Faversham Town F.C.

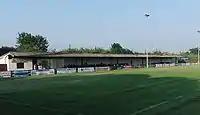
Salter's Lane

The club moved to Salters Lane in 1948. The ground currently has a capacity of 2,000, of which 200 is seated and 1,800 covered. An artificial pitch was installed in 2023.